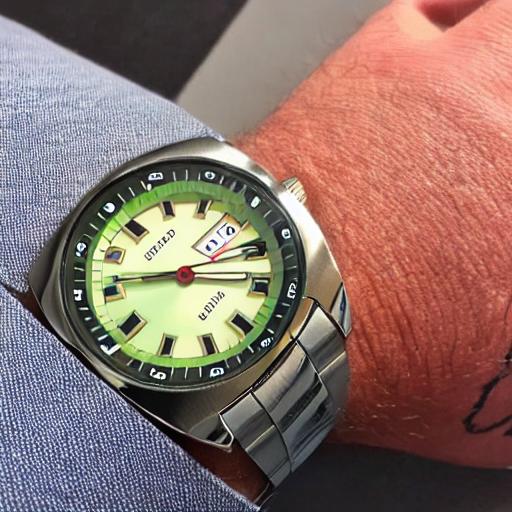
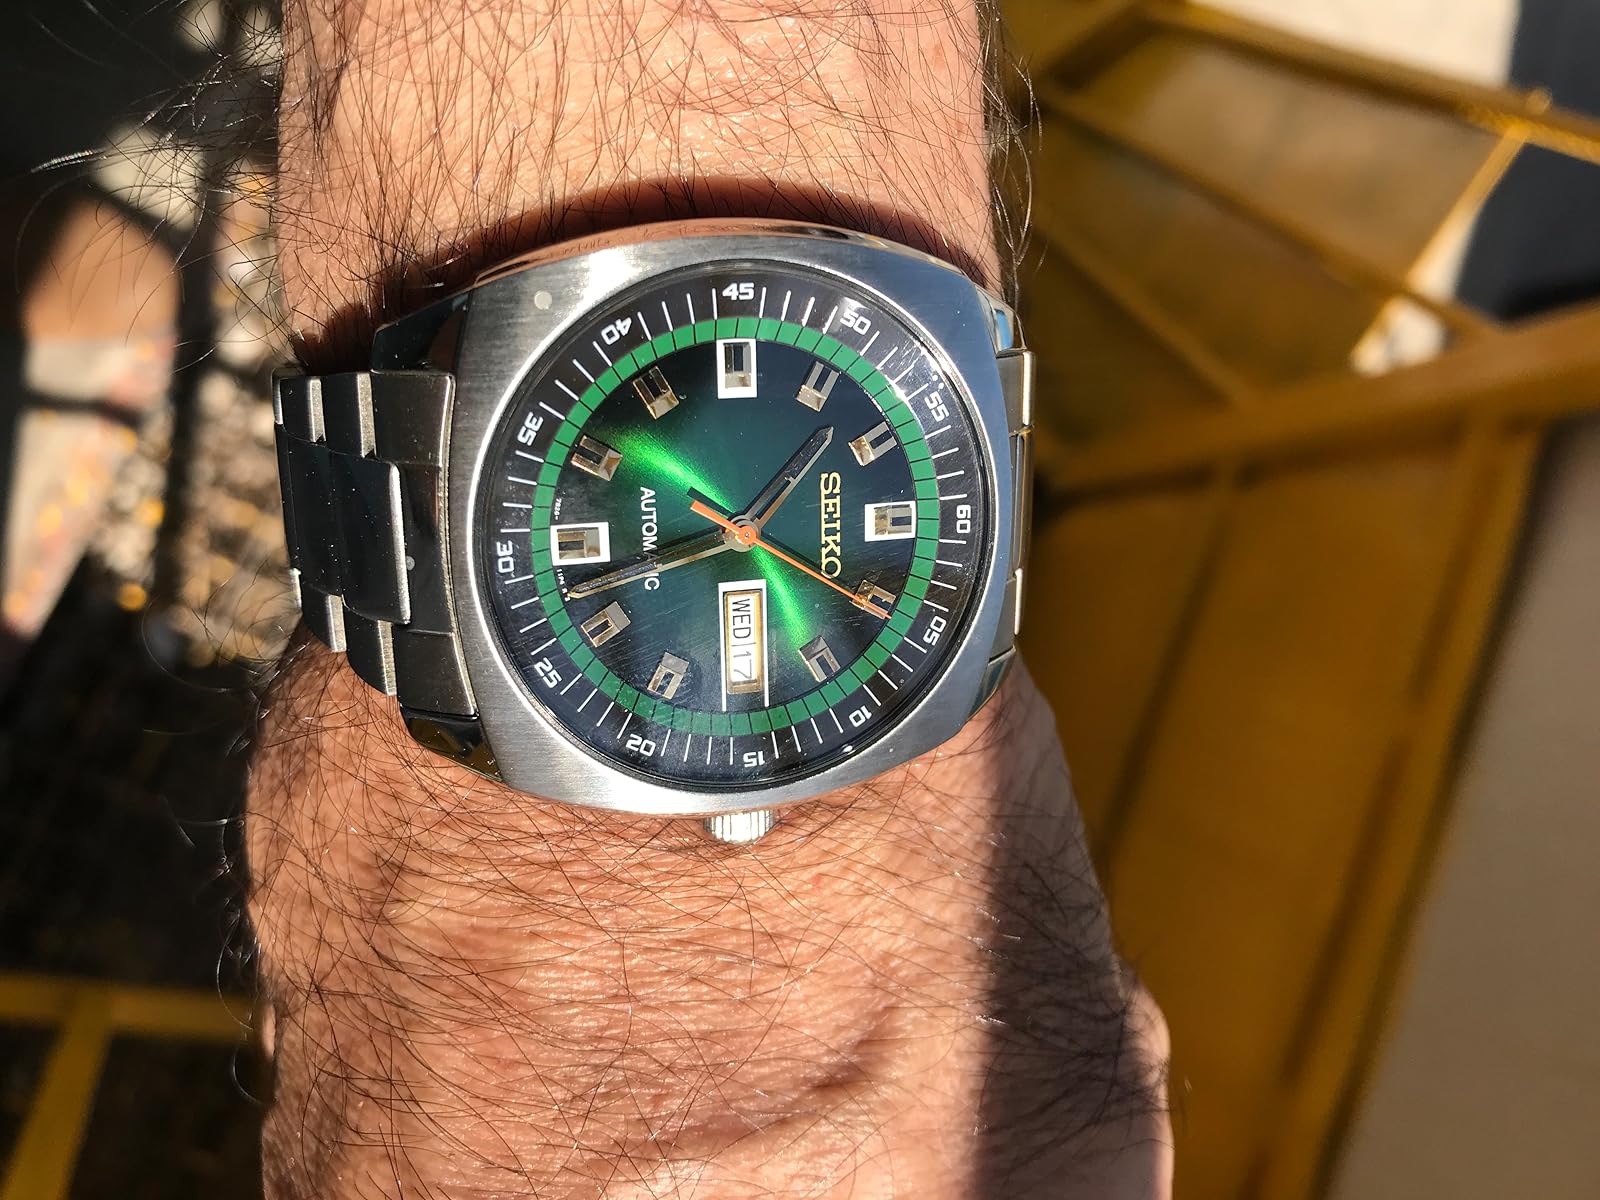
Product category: accessories_watch
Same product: no